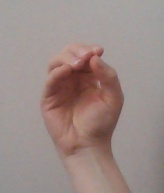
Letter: ha